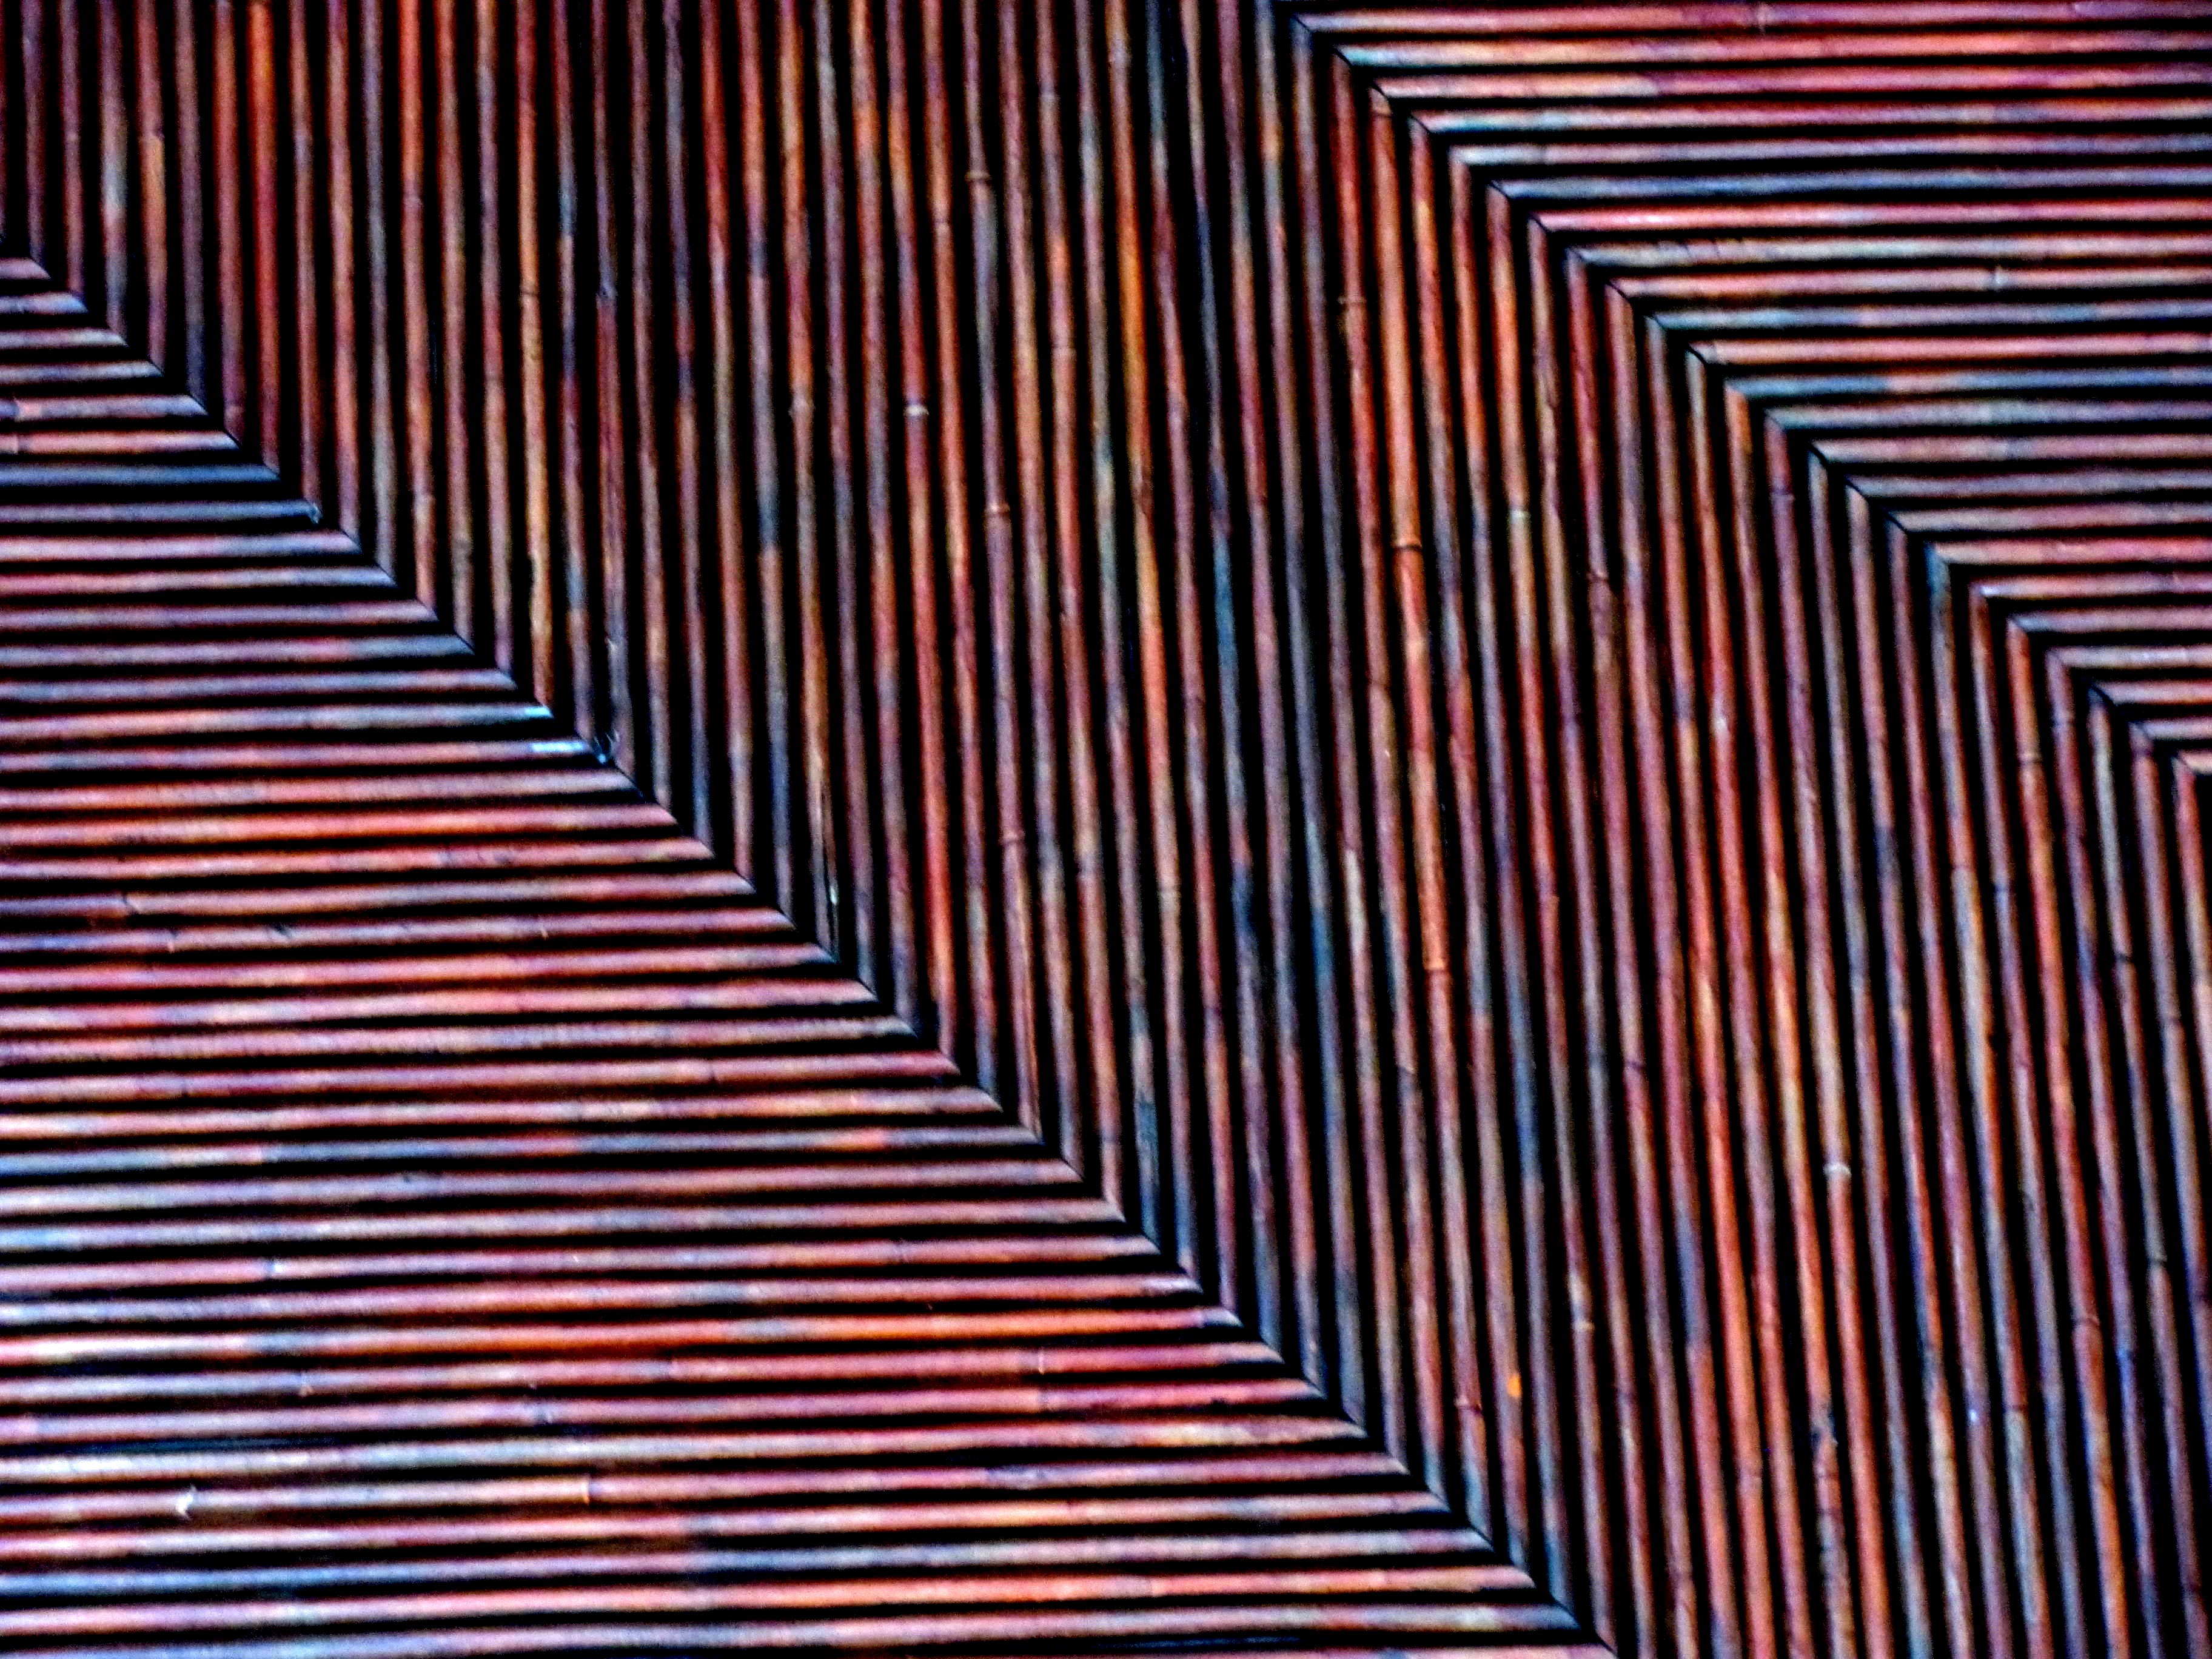
nature, wood, texture, floor, pattern, line, material, interior design, art, lines, design, hardwood, decorative, symmetry, shape, minimalistic, flooring, window covering